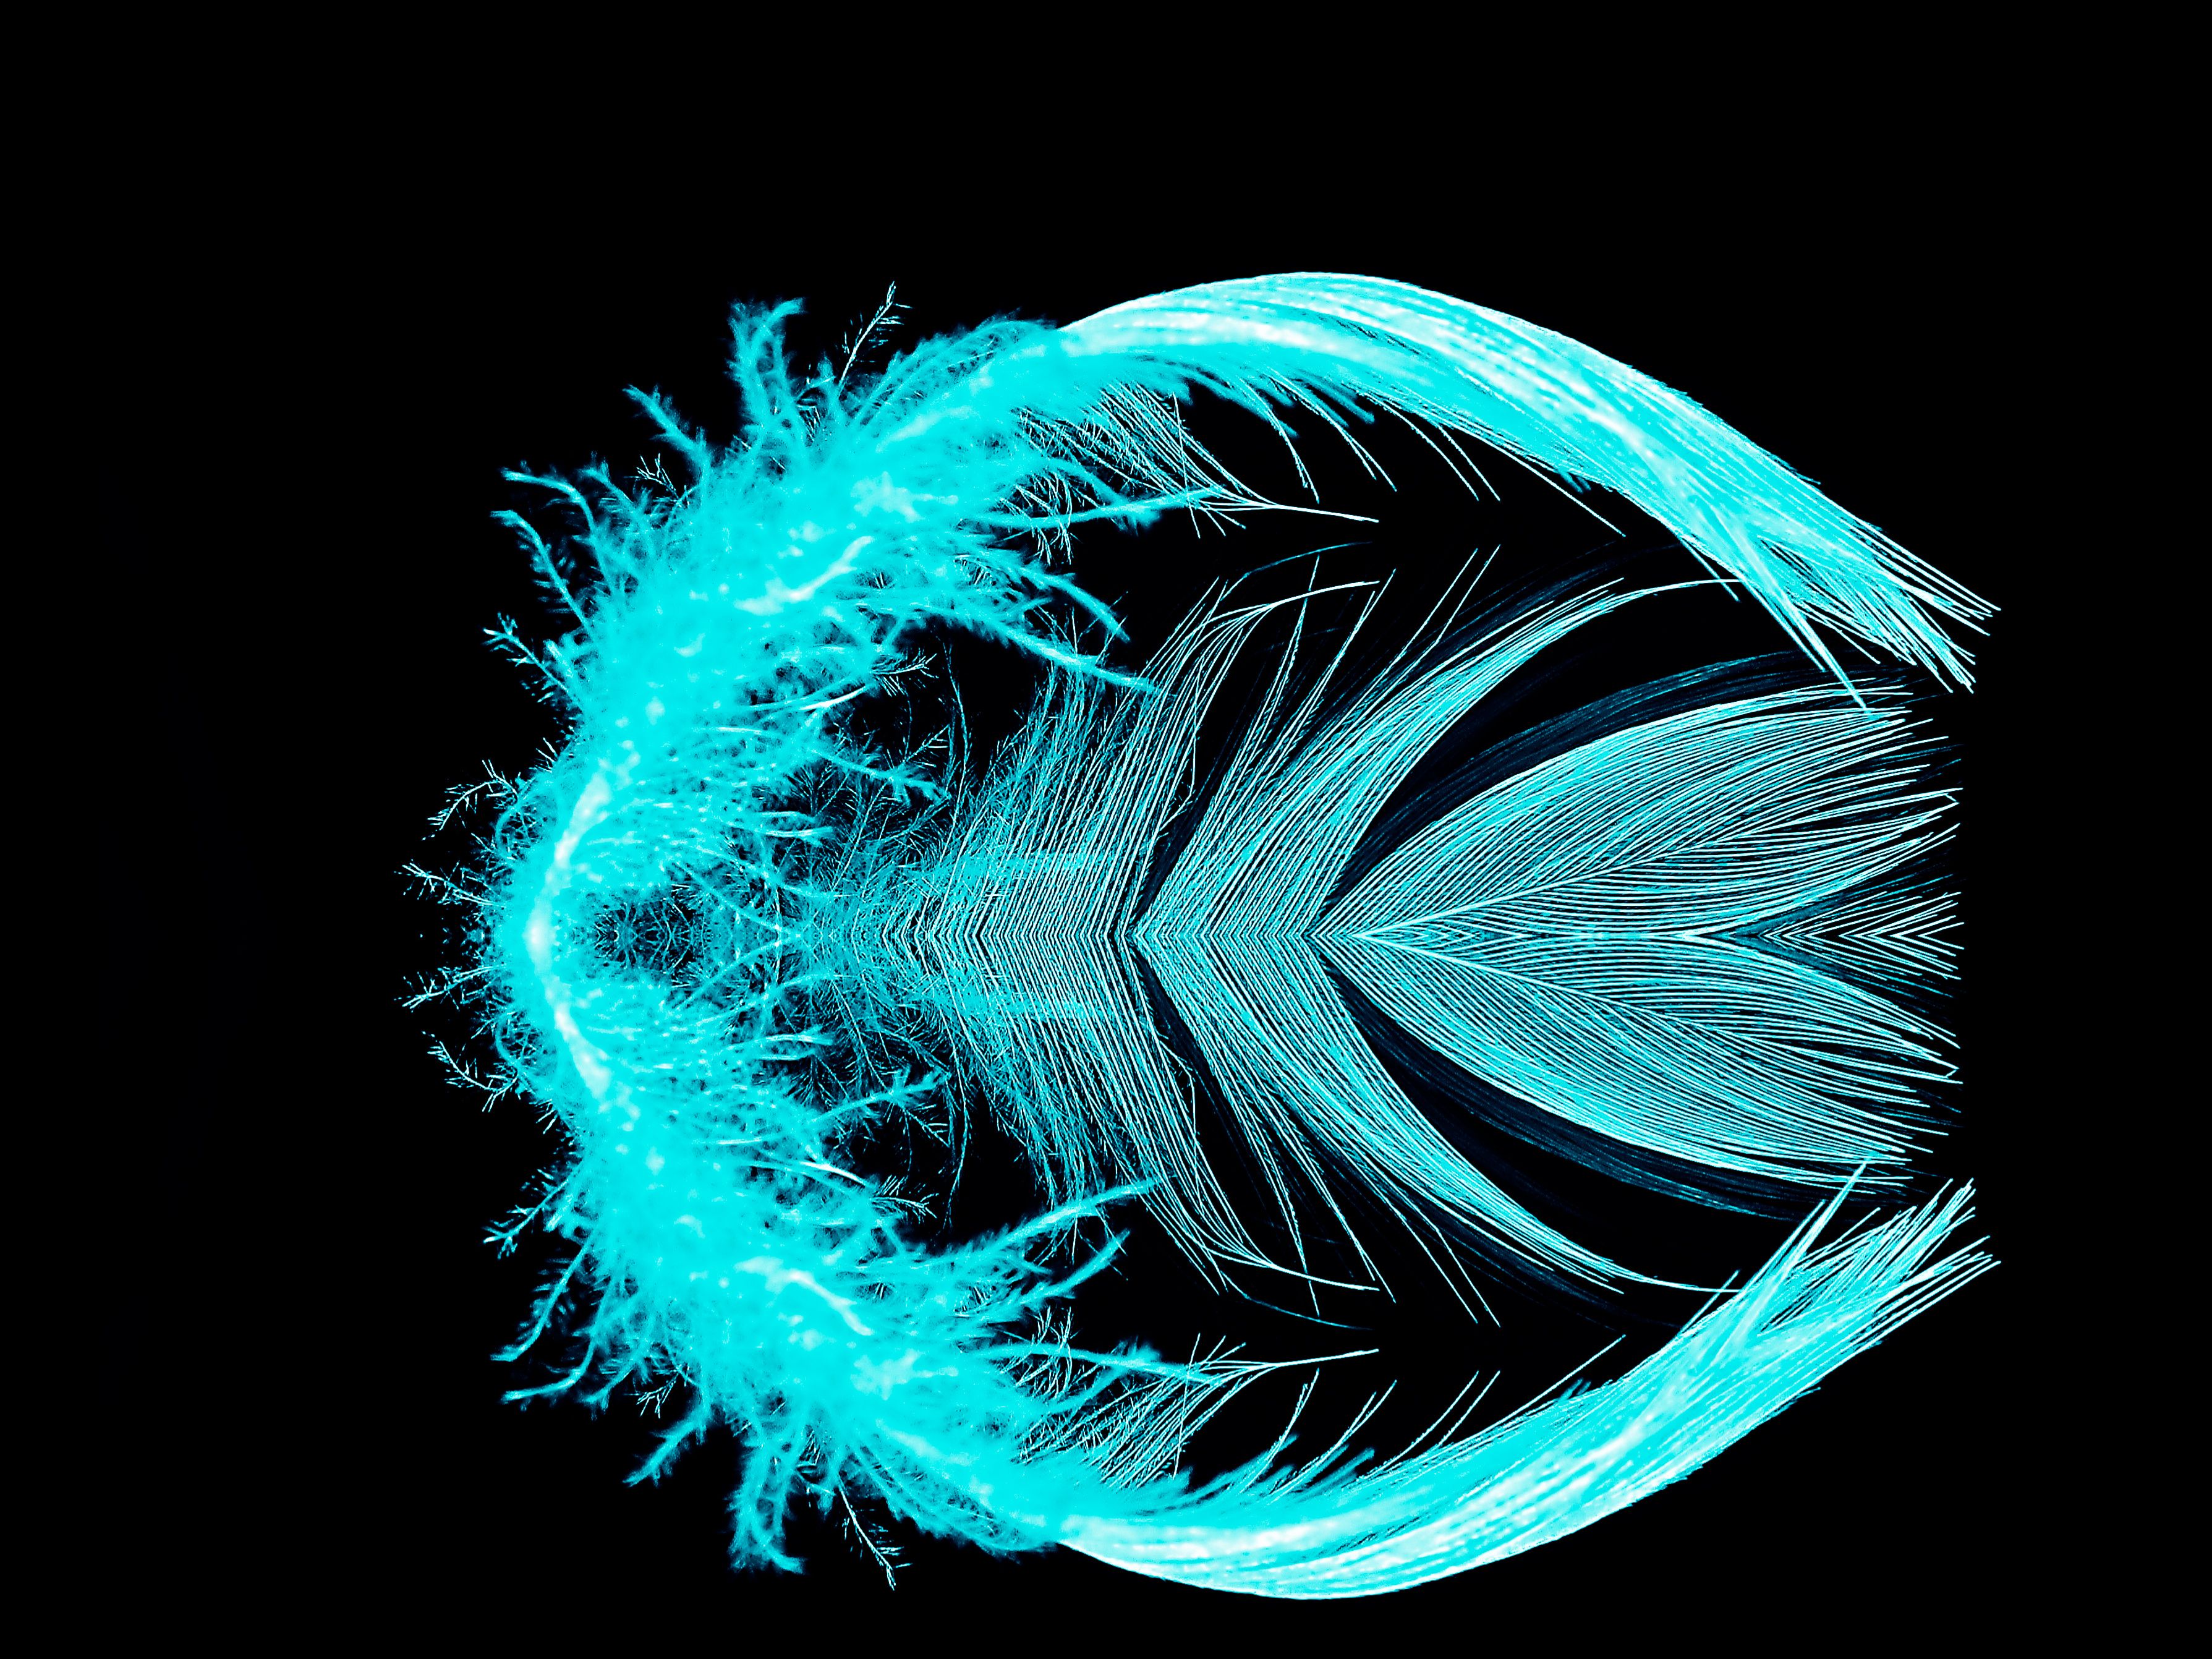
neon symmetry.
A striking digital artwork featuring a vivid, symmetrical neon-blue structure against a deep black background. The design resembles a fusion of abstract organic forms and geometric feather patterns, radiating energy and precision. The contrast between the electric blue tones and the dark void emphasizes the futuristic and captivating aesthetic.
straight on, centered shot, in a color palette of neon blue and black creating high contrast and glowing highlights giving otherworldly and electric atmosphere.
Labels: Pattern, Accessories, Plant, Fractal, Ornament, Animal, Sea Life, Feather Boa, Invertebrate, Jellyfish, Art, Graphics, digital symmetry, neon art
Camera: PENTAX PENTAX Optio W90
Aperture: F5.3
Exposure: 1/60 sec
ISO: 80
Focal length: 9.1 mm